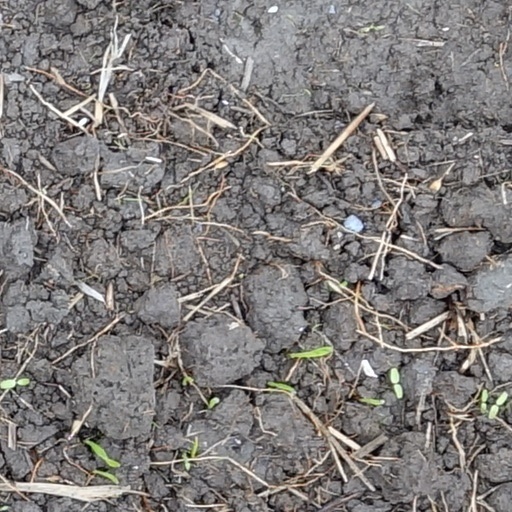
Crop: wheat